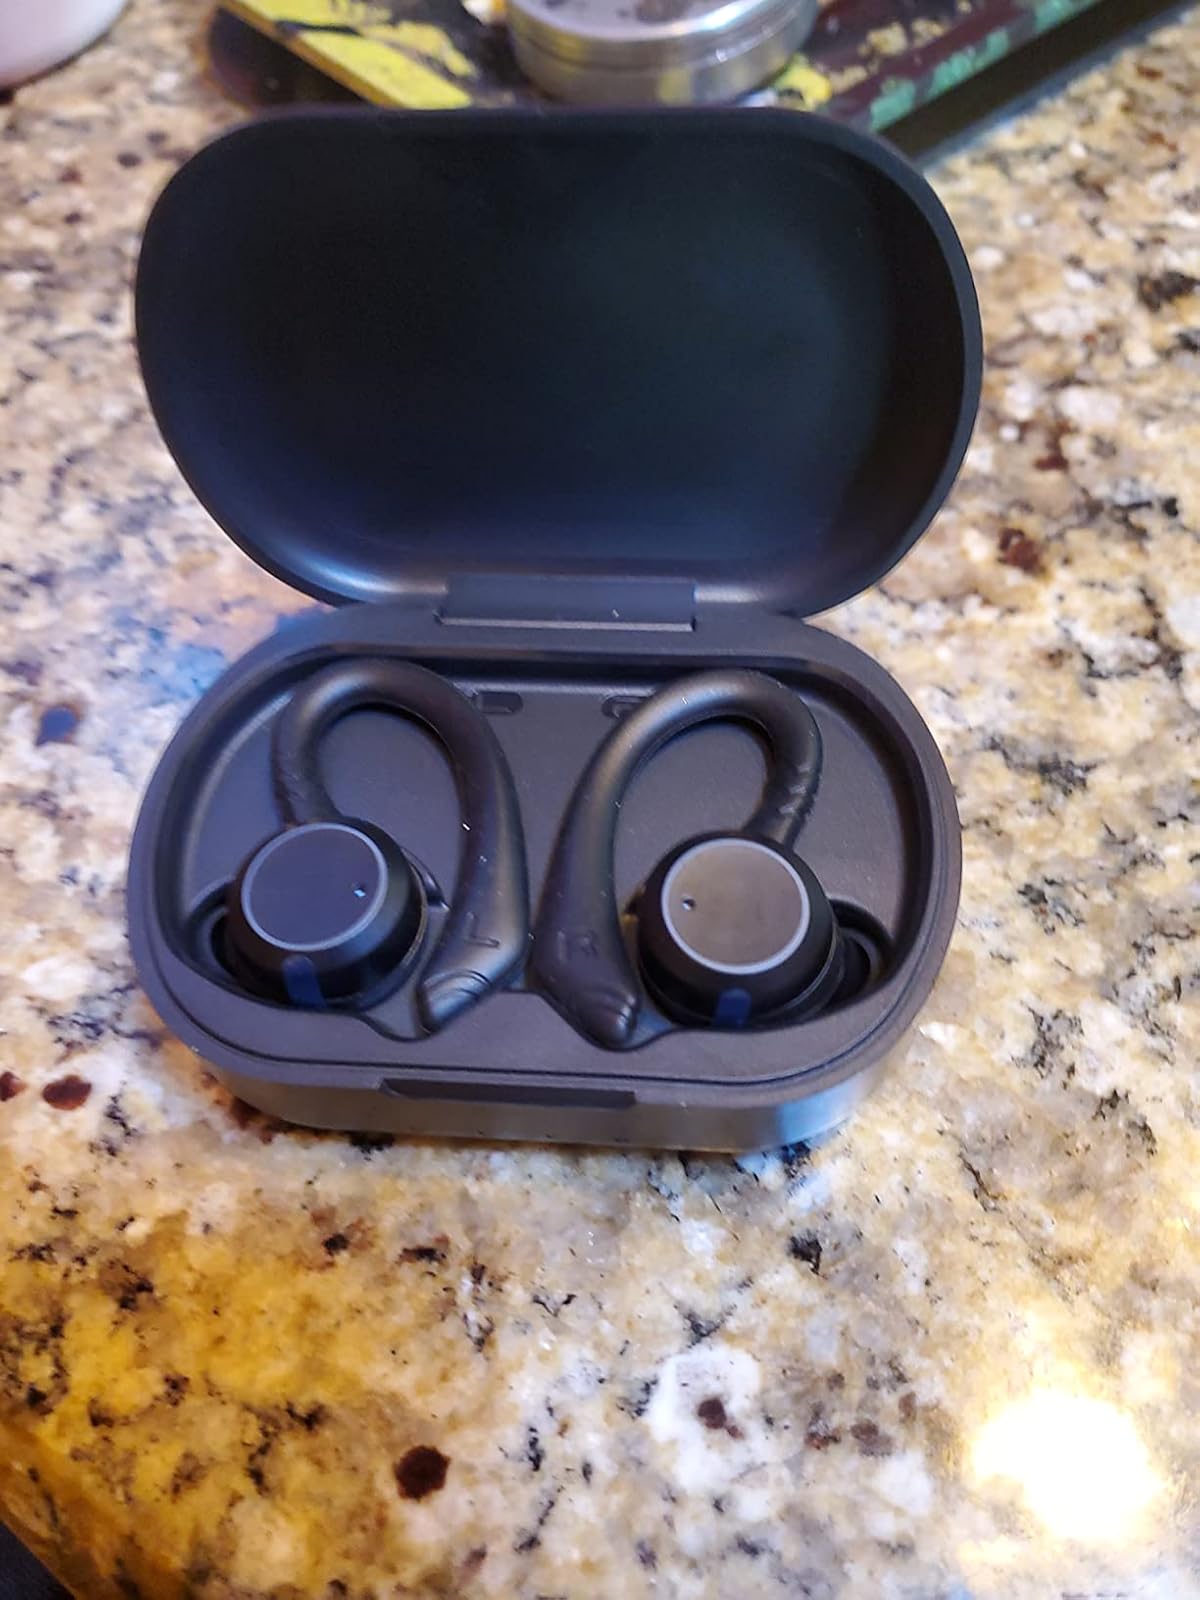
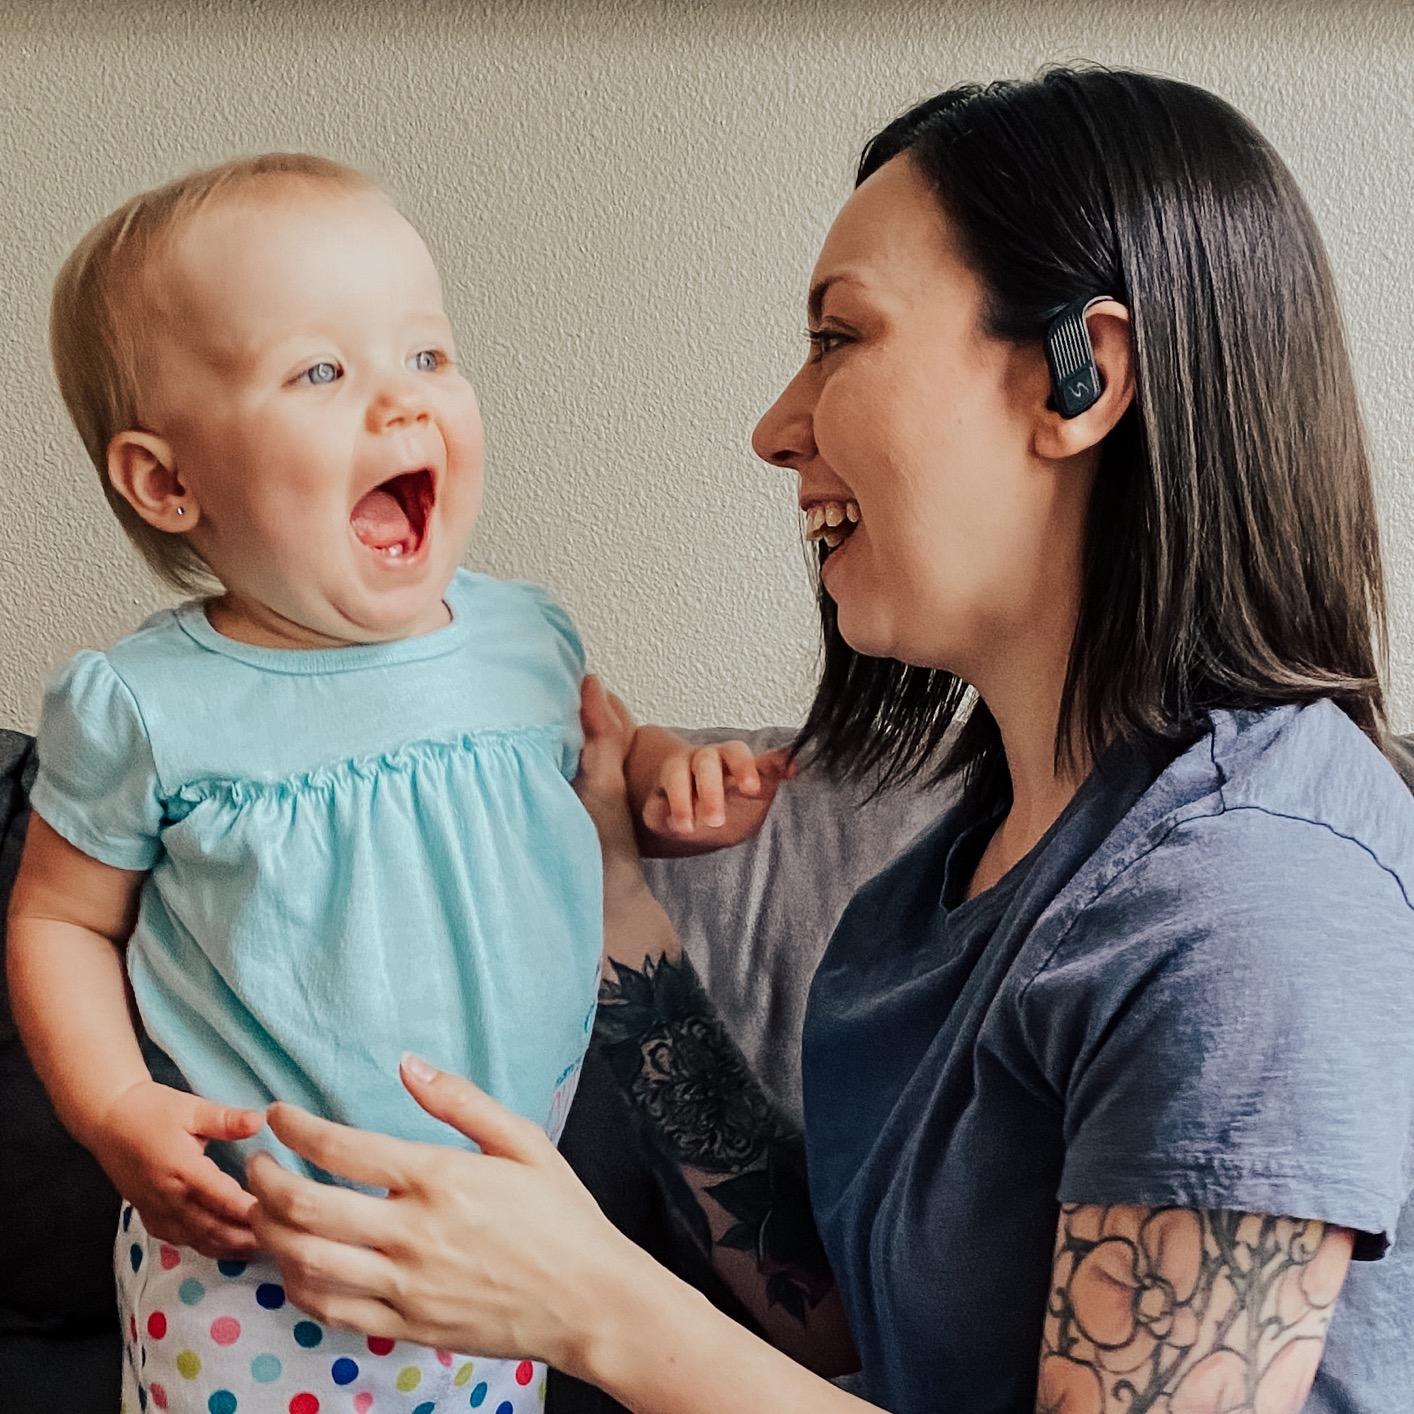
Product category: earbuds
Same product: no